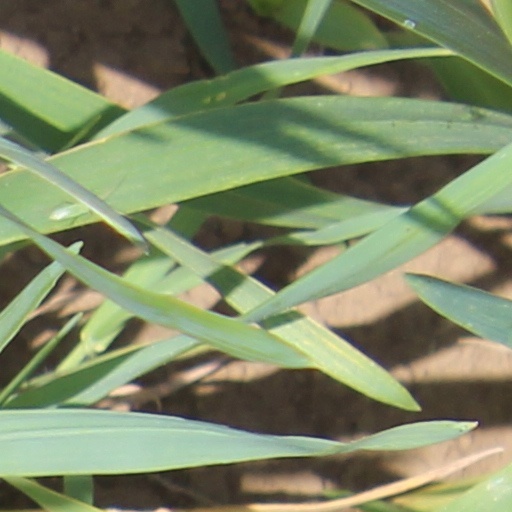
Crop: wheat